CAC/PAC JF-17 Thunder

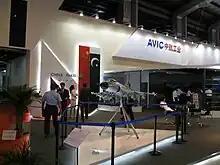
JF-17 Thunder model

In October 1995, Pakistan was reportedly to select a Western company by the end of the year to provide and integrate the FC-1's avionics, which was expected to go into production by 1999. The avionics were said to include radar, Inertial navigation system, Head-up display, and Multi-function displays. Competing bids came from Thomson-CSF with a variant of the Radar Doppler Multitarget (RDY), SAGEM with a similar avionics package to those used in the ROSE upgrade project, and Marconi Electronic Systems with its Blue Hawk radar. FIAR's (now SELEX Galileo) Grifo S7 radar was expected to be selected due to the company's ties with the PAF. In February 1998, Pakistan and China signed a letter of intent covering airframe development. Russia's Klimov offered a variant of the RD-33 turbofan engine to power the fighter. In April 1999, South Africa's Denel offered to arm the Super 7 with the T-darter beyond-visual-range (BVR) air-to-air missile (AAM), rather than the previously reported R-Darter. Previously in 1987, Pratt & Whitney offered the Super-7 project three engine options; PW1212, F404, and PW1216, with local manufacturing in either China or Pakistan. Rolls-Royce offered its RB199-127/128 turbofan engine; this plan was scrapped in 1989.